Abraham Lincoln Birthplace National Historical Park

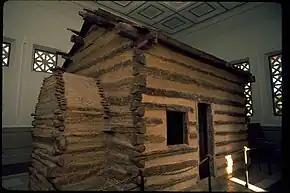

The original log cabin that Lincoln was reputed to have been born in was dismantled sometime before 1865. Local tradition held that some of the logs from the cabin were used in construction of a nearby house. New York businessman Alfred W. Dennett purchased the Lincoln farm in November 1894 and used the logs from this house to construct a cabin similar in appearance to the original cabin where Lincoln was born. Soon the cabin was dismantled and re-erected for exhibition in many cities. Eventually the logs for this cabin, along with logs incorrectly reputed to have belonged to Jefferson Davis's birthplace and possibly a third cabin, were purchased by the Lincoln Farm Association (LFA), which believed they had acquired only Lincoln logs. When workers tried to reconstruct the cabin, they discovered the problem. The LFA bought a one-room cabin similar to the one reconstructed by Dennett. When the last rebuilt cabin was placed in the Memorial Building, its size made visitor circulation difficult. The LFA reduced the cabin's size from 16-by-18 feet to 12-by-17 feet.